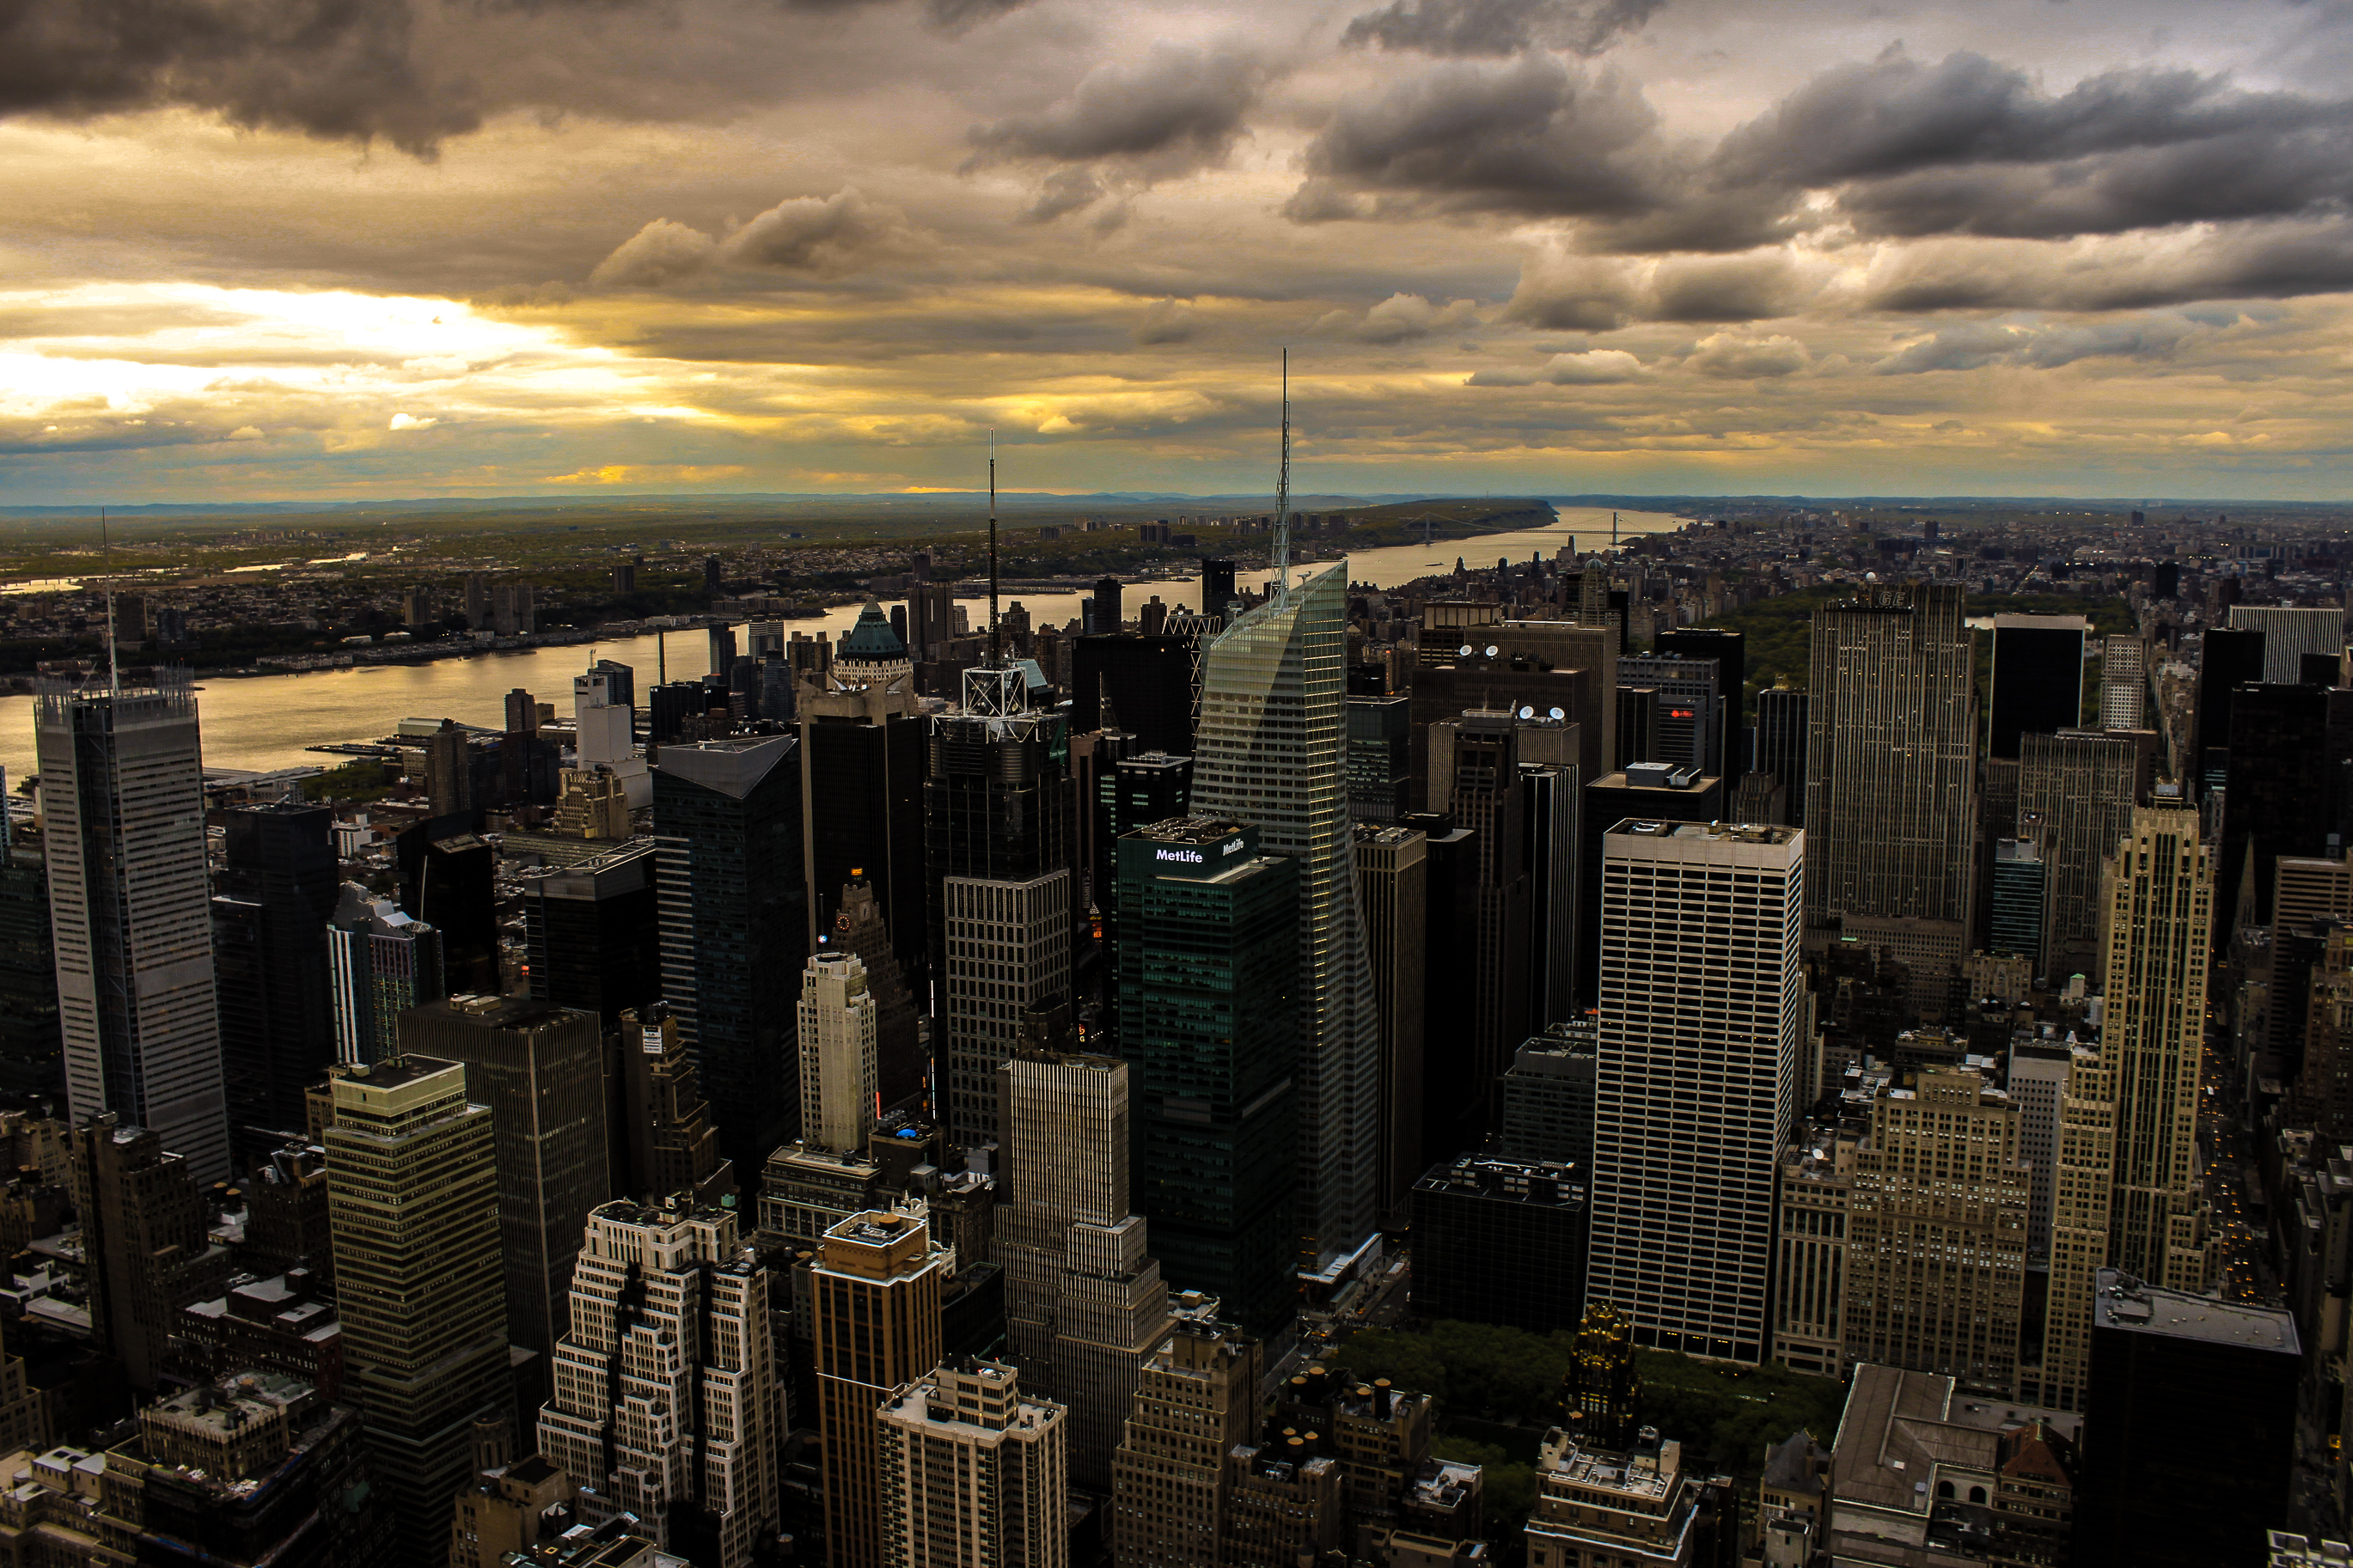
landscape, horizon, cloud, sunset, skyline, city, skyscraper, cityscape, downtown, dusk, evening, nyc, canon, tower block, empire, newyork, unitedstates, newyorkcity, ny, estadosunidos, us, metropolis, rodrigoparedes, 160378, 160378com, www160378com, canon1855, empirestate, canonrebelt1i, aerial photography, urban area, residential area, geographical feature, human settlement, metropolitan area